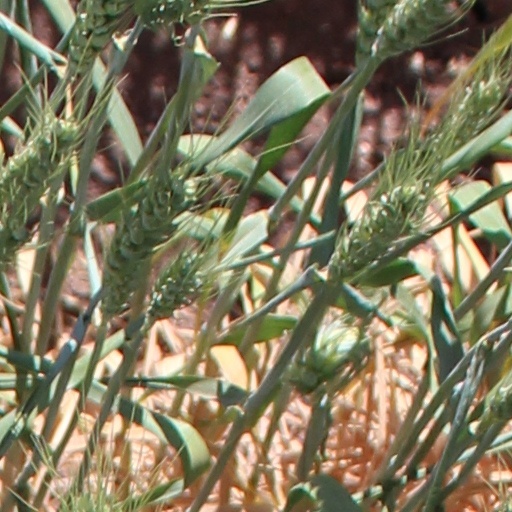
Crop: wheat